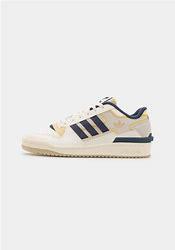
Brand: adidas
Model: originals Adidas Originals Forum